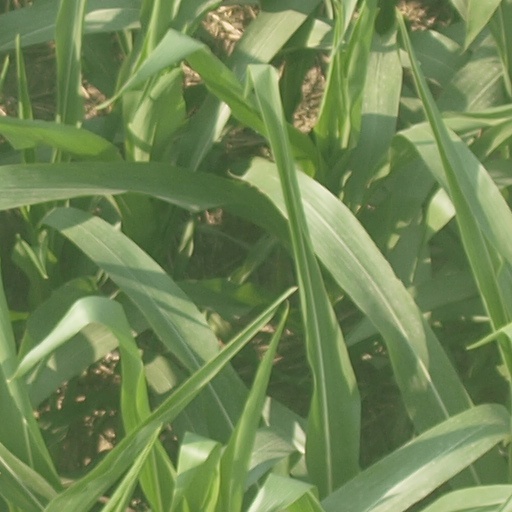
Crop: maize; corn